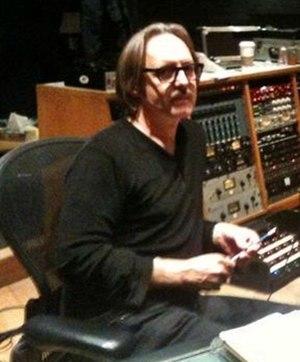
Nevermind est le deuxième album studio du groupe américain de grunge Nirvana, sorti le 24 septembre 1991 par le label DGC Records. Kurt Cobain écrit et compose seul quasiment toutes les chansons de l'album et le groupe commence à enregistrer en avril 1990 avec le producteur Butch Vig mais la session est interrompue prématurément. Le batteur Chad Channing quitte ensuite le groupe et est remplacé par Dave Grohl. Le groupe change également de label et reprend l'enregistrement de l'album en mai 1991 avec de nouvelles chansons, dont Smells Like Teen Spirit et Come as You Are.
Sonic Highways est le huitième album studio du groupe américain de rock alternatif Foo Fighters, sorti le 10 novembre 2014 sur le label RCA Records.
Wasting Light est le septième album studio du groupe américain de rock alternatif Foo Fighters, sorti le 12 avril 2011 chez RCA Records. Après Echoes, Silence, Patience and Grace en 2007, mélange de chansons rock et de ballades mélodieuses, et des concerts à guichets fermés à Wembley, la formation de Dave Grohl est devenue célèbre dans le monde entier. Dans cet album, l'ancien batteur de Nirvana souhaite revenir aux fondamentaux du groupe afin d'exprimer l'essence même de leur musique.
Butch Vig, de son vrai nom Bryan Vigorson, est un batteur et producteur de musique américain né le 2 août 1955 aux États-Unis, dans le Wisconsin. Il est principalement connu pour avoir produit Nevermind, album à succès du groupe Nirvana.
Nirvana [nɪɹˈvɑnə] est un groupe de grunge américain, originaire d'Aberdeen, dans l'État de Washington, formé en 1987 par le chanteur-guitariste Kurt Cobain et le bassiste Krist Novoselic. Après Bleach en 1989, son premier album studio produit par le label indépendant Sub Pop et une succession de batteurs, la formation se stabilise avec l'arrivée de Dave Grohl en octobre 1990.